Brede Mette

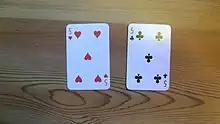
The game's schedule

Exchanging works in this way. Suppose Clubs are trumps and first hand opens by playing Q and Q to the table. If second hand has, say, the 2 and J, these trumps may be played on top of the Queens to beat them both individually. Having only one card left, second hand now draws 2 cards from stock and if they turn out to be the K and K, the trumps may be picked up again and the two Kings played on the Queens to beat them. In other words, after drawing fresh cards from the stock a player may choose one or more different cards with which to beat those of the earlier player, picking up those just played.